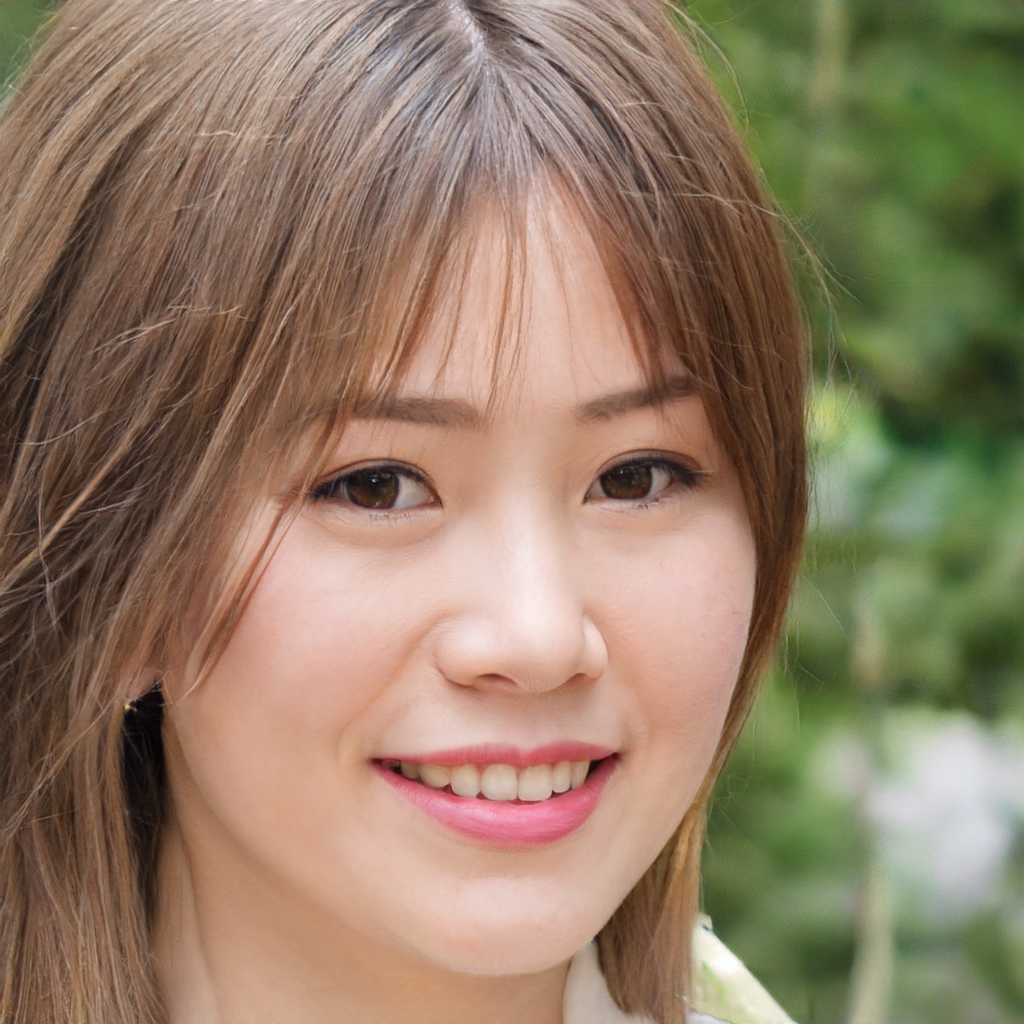
Portrait style: Real Portrait